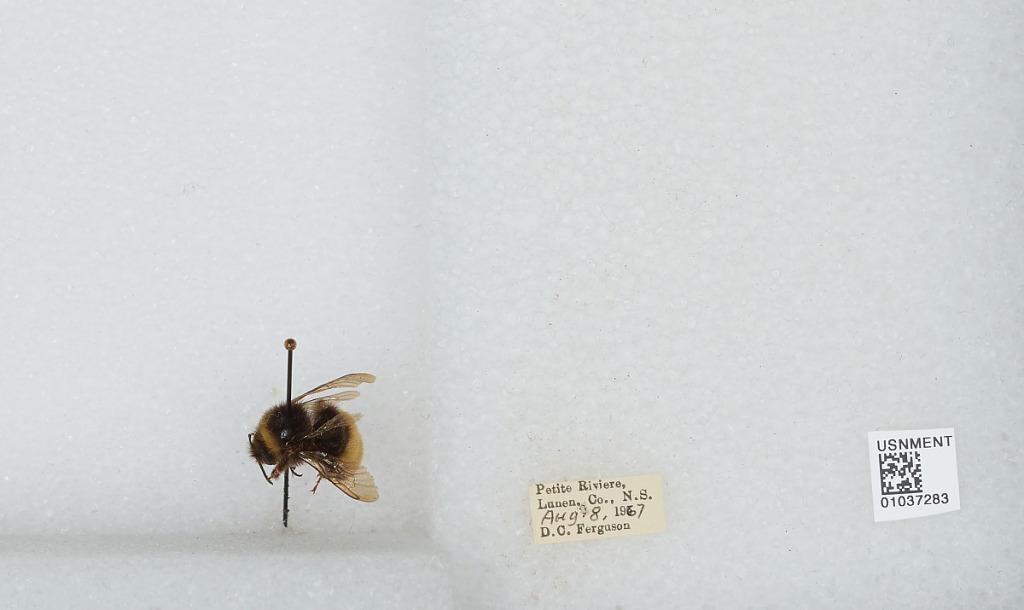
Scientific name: Bombus (Bombus) terricola Kirby
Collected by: D. Ferguson
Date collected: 1967-8-18
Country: Canada
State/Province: Nova Scotia
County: Lunenburg
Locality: Petite Riviere
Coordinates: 44.2342, -64.4497